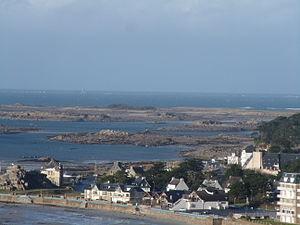
Trébeurden (plage de Tresmeur) et, en arrière plan, l'archipel des Triagoz